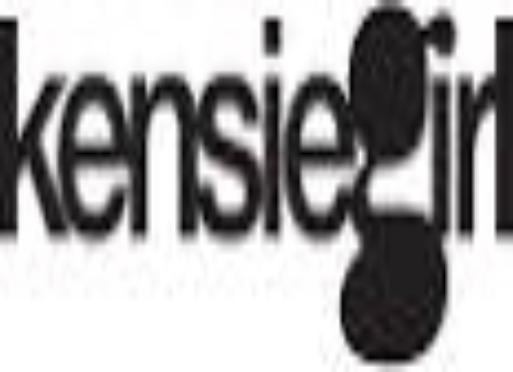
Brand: kensie
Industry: Clothes